Alexander Gordon of Earlston

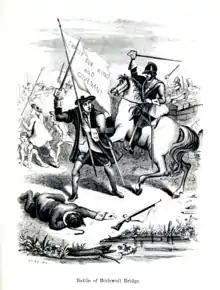
Battle of Bothwell Bridge

Alexander Gordon was the son of William Gordon of Earlston, the correspondent of Samuel Rutherford, and brother of Sir William Gordon, 1st Baronet of Earlston.